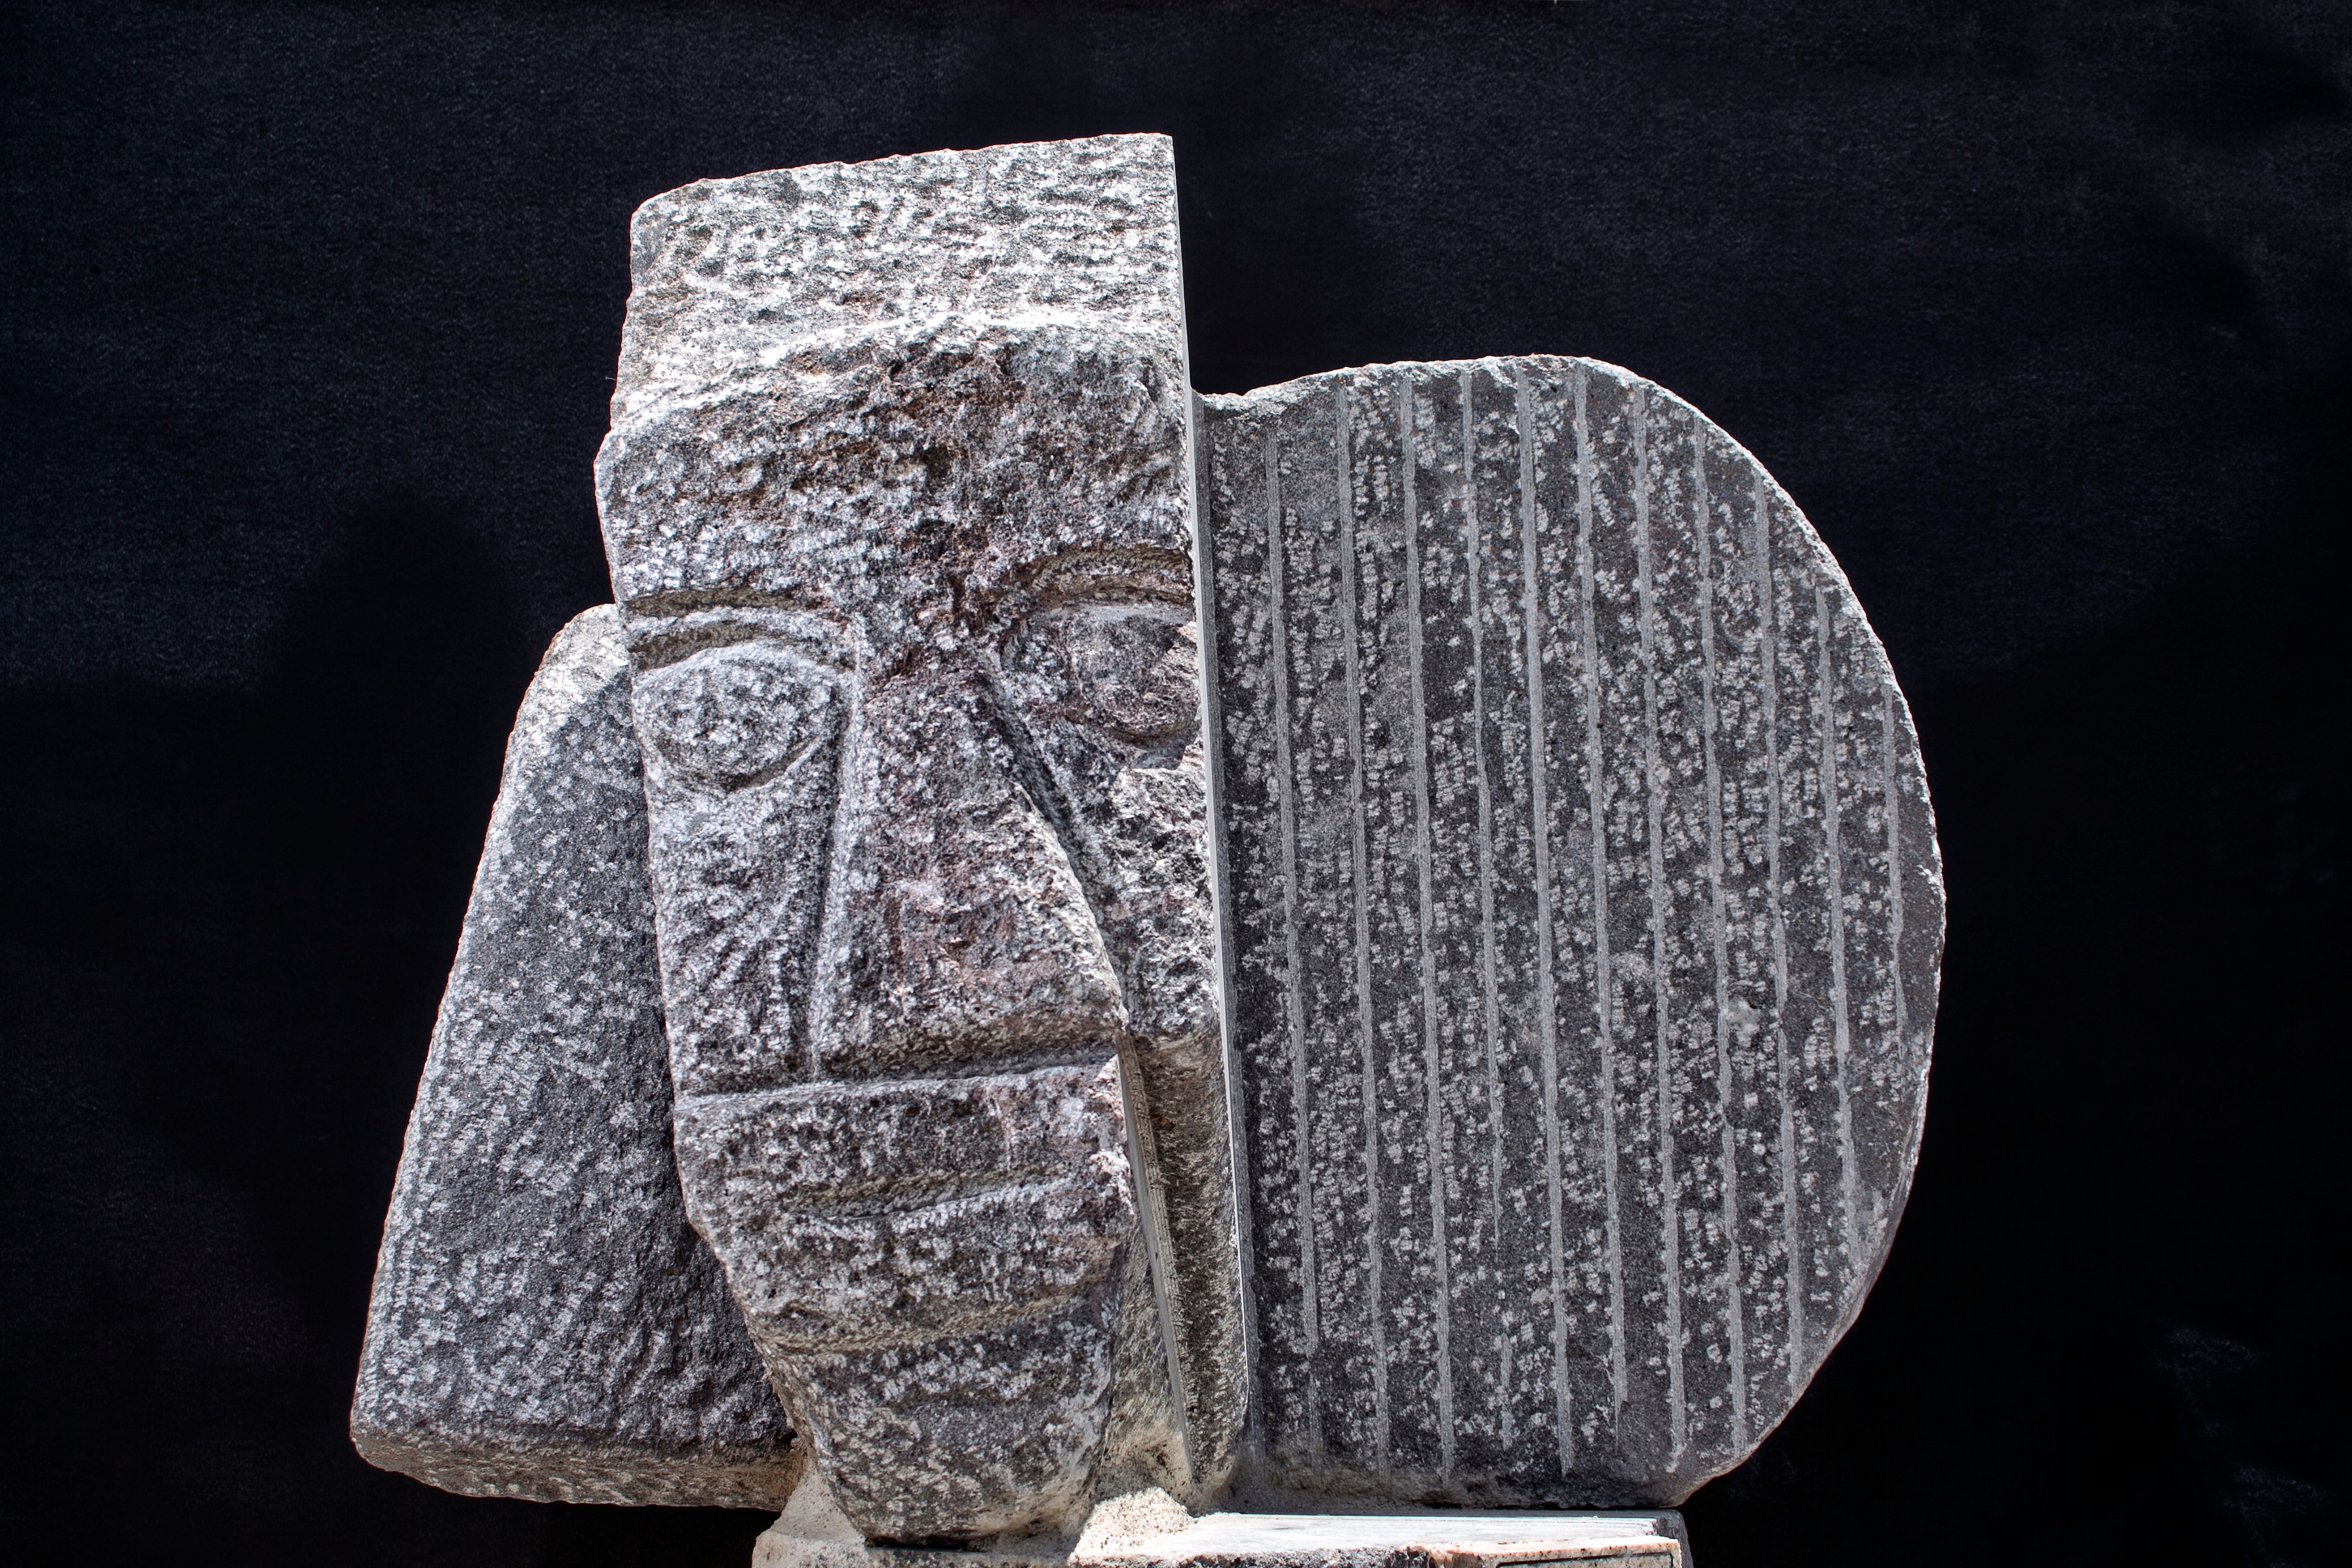
pattern, sculpture, art, design